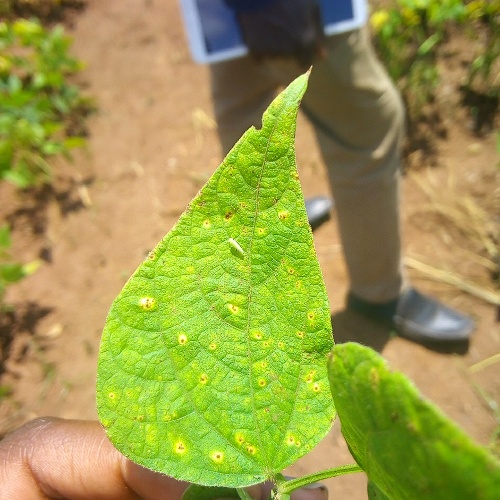
Leaf condition: bean_rust